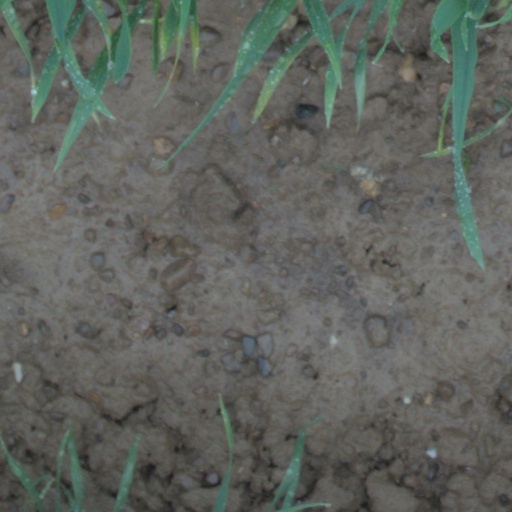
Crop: wheat